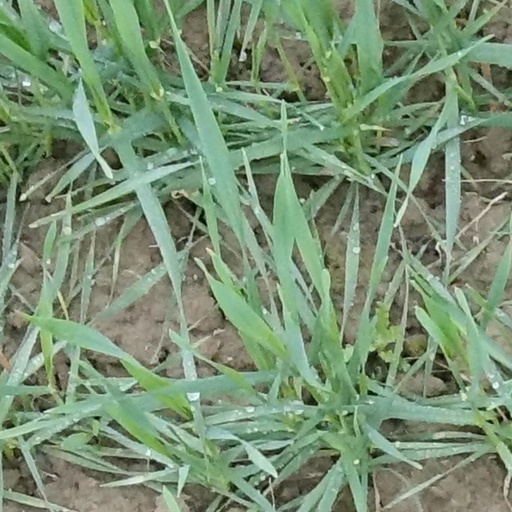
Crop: wheat